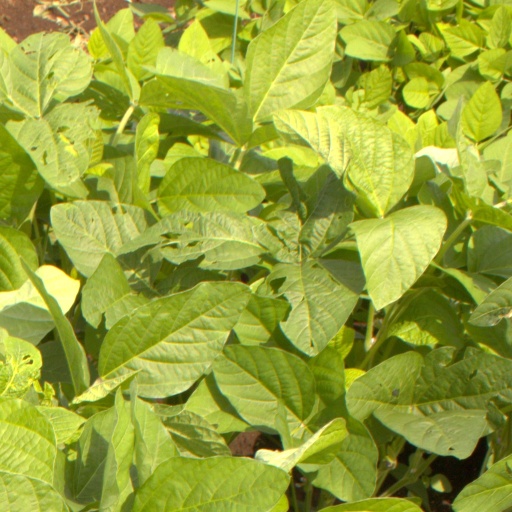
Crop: soybean